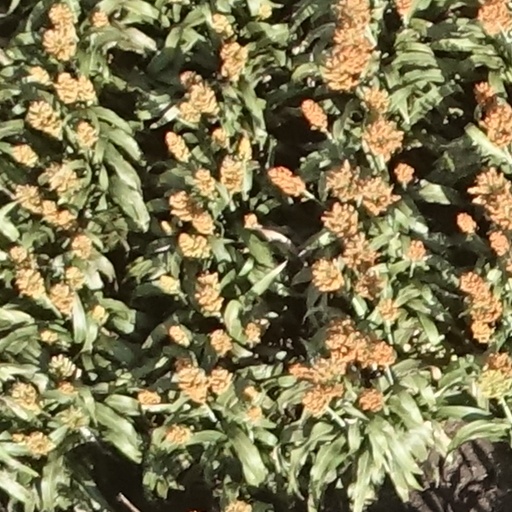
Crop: sorghum